Oleh Syrotyuk

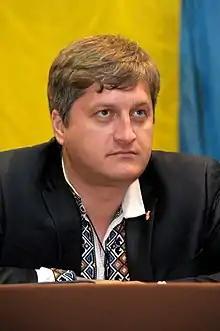

Oleh Myroslavovych Syrotiuk (born 18 February 1978, Ternopil, Ukraine) is a Ukrainian activist and later politician, member of the Verkhovna Rada.